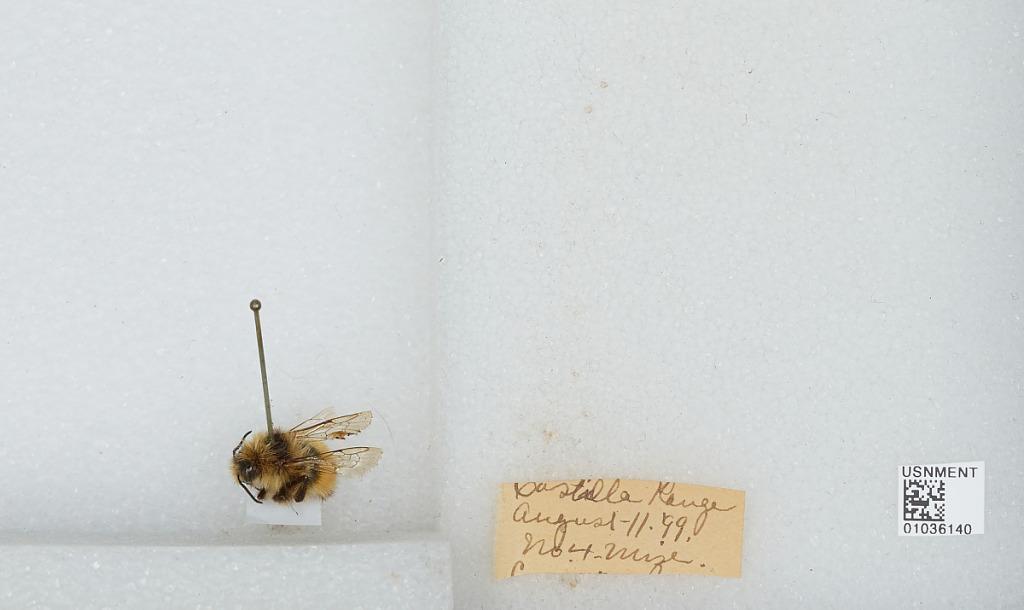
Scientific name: Bombus (Pyrobombus) sylvicola Kirby
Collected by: Mize
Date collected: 1899-8-11
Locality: Castilla Range